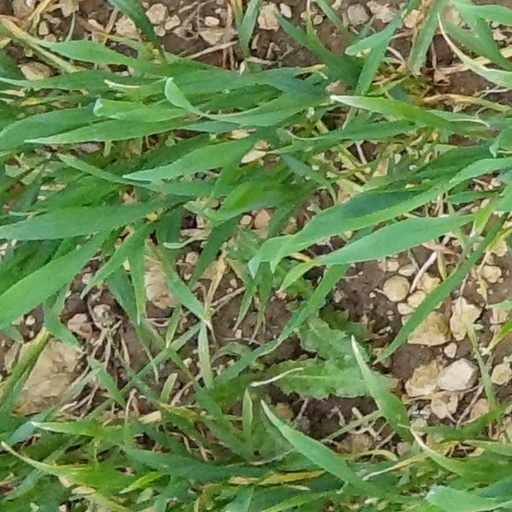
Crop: wheat